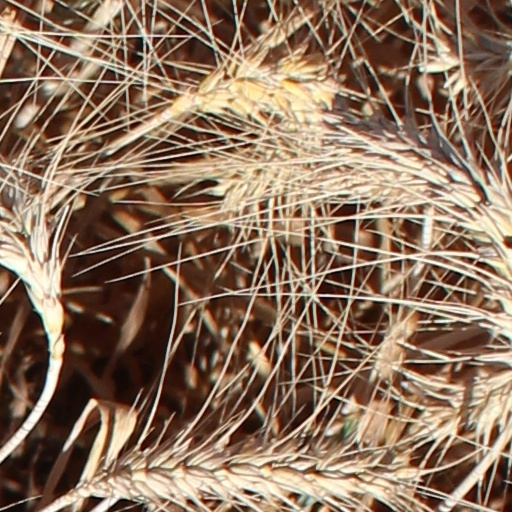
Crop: wheat